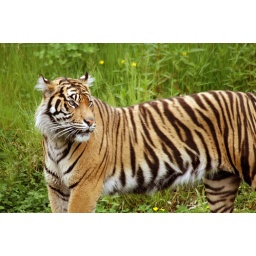
Just a tiger at the Point Defiance Zoo, she was walking around peacefully, looking kind of bored.